TransMagic

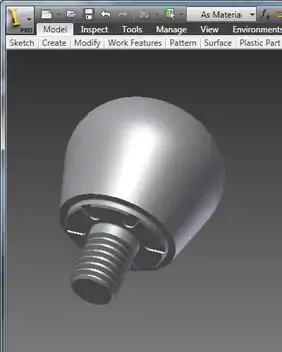
An original file of a handle in Autodesk Inventor

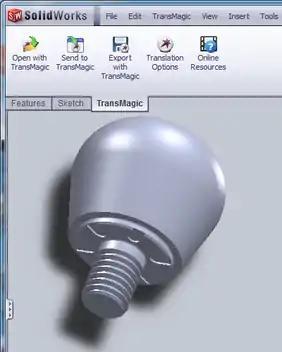
The same file opened from within SolidWorks using the TransMagic plug-in

A large number of CAD programs are on the market, among them Autodesk Inventor, Cobalt, Form-Z, Pro/ENGINEER, and SolidWorks. With rare exceptions, each program saves data files (2D and 3D drawings and 3D solid models) in its own native file format. Since major CAD programs are expensive—several thousand dollars or more—and require great skill and time to master, it is common for individuals and companies to own just one type of program. The existence of many different file types presents no problems when engineers and designers share files within an organization that has standardized upon a common CAD program. However, file-transfer problems can arise when files must be shared with outside individuals who are using a different type of CAD program.